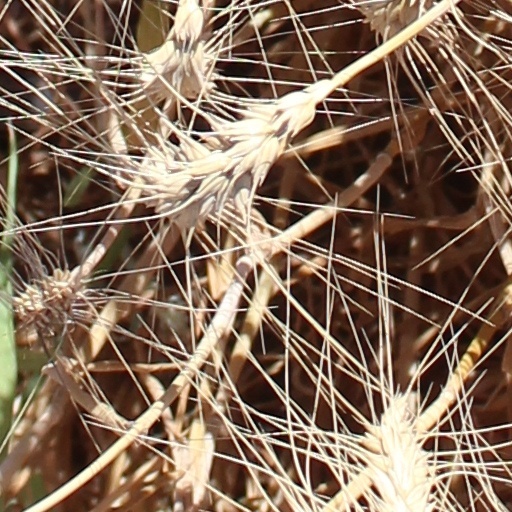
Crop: wheat